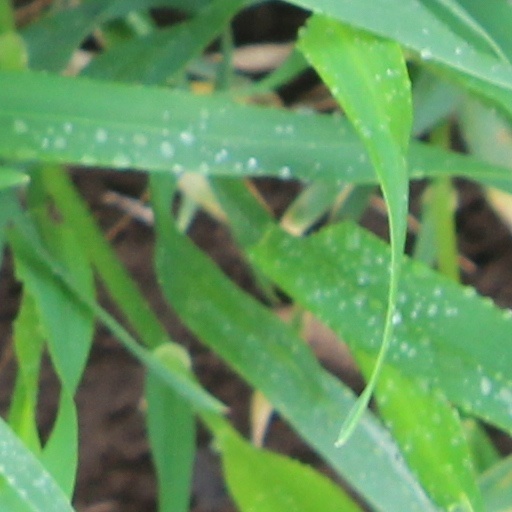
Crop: wheat